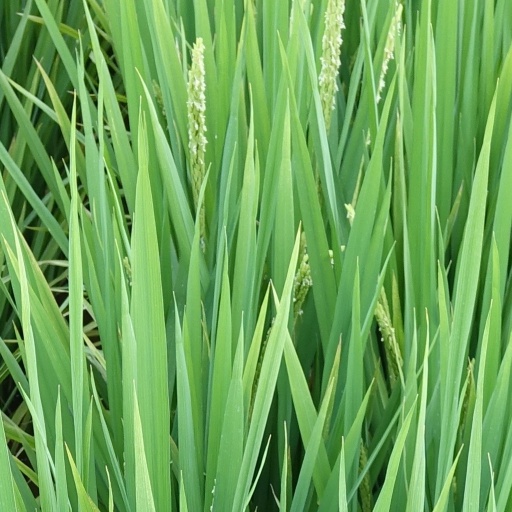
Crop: rice